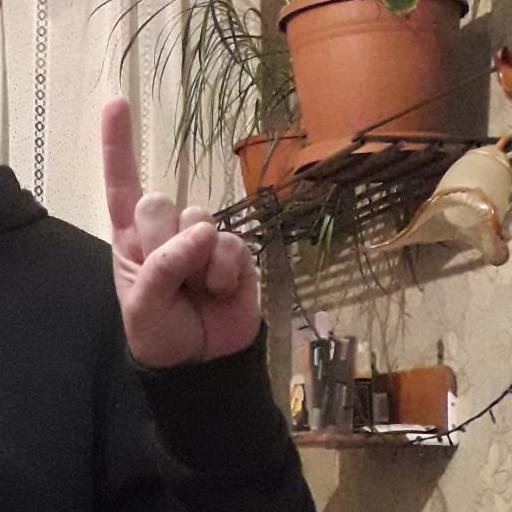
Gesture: one